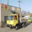
Label: truck